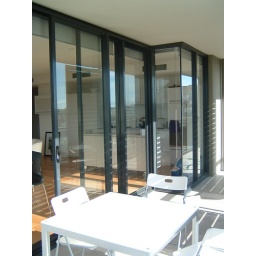
Looking at the kitchen from the balcony in the Melbourne apartment.